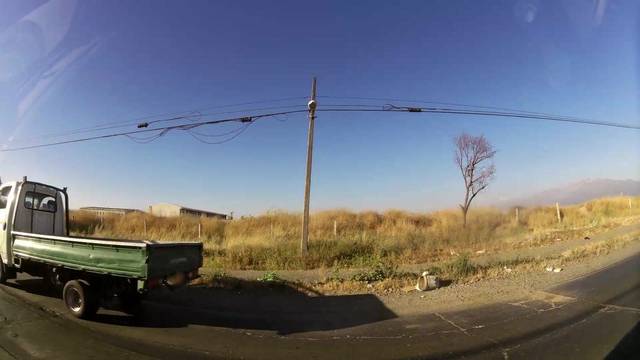
Region: Chile
Coordinates: -33.606, -70.68